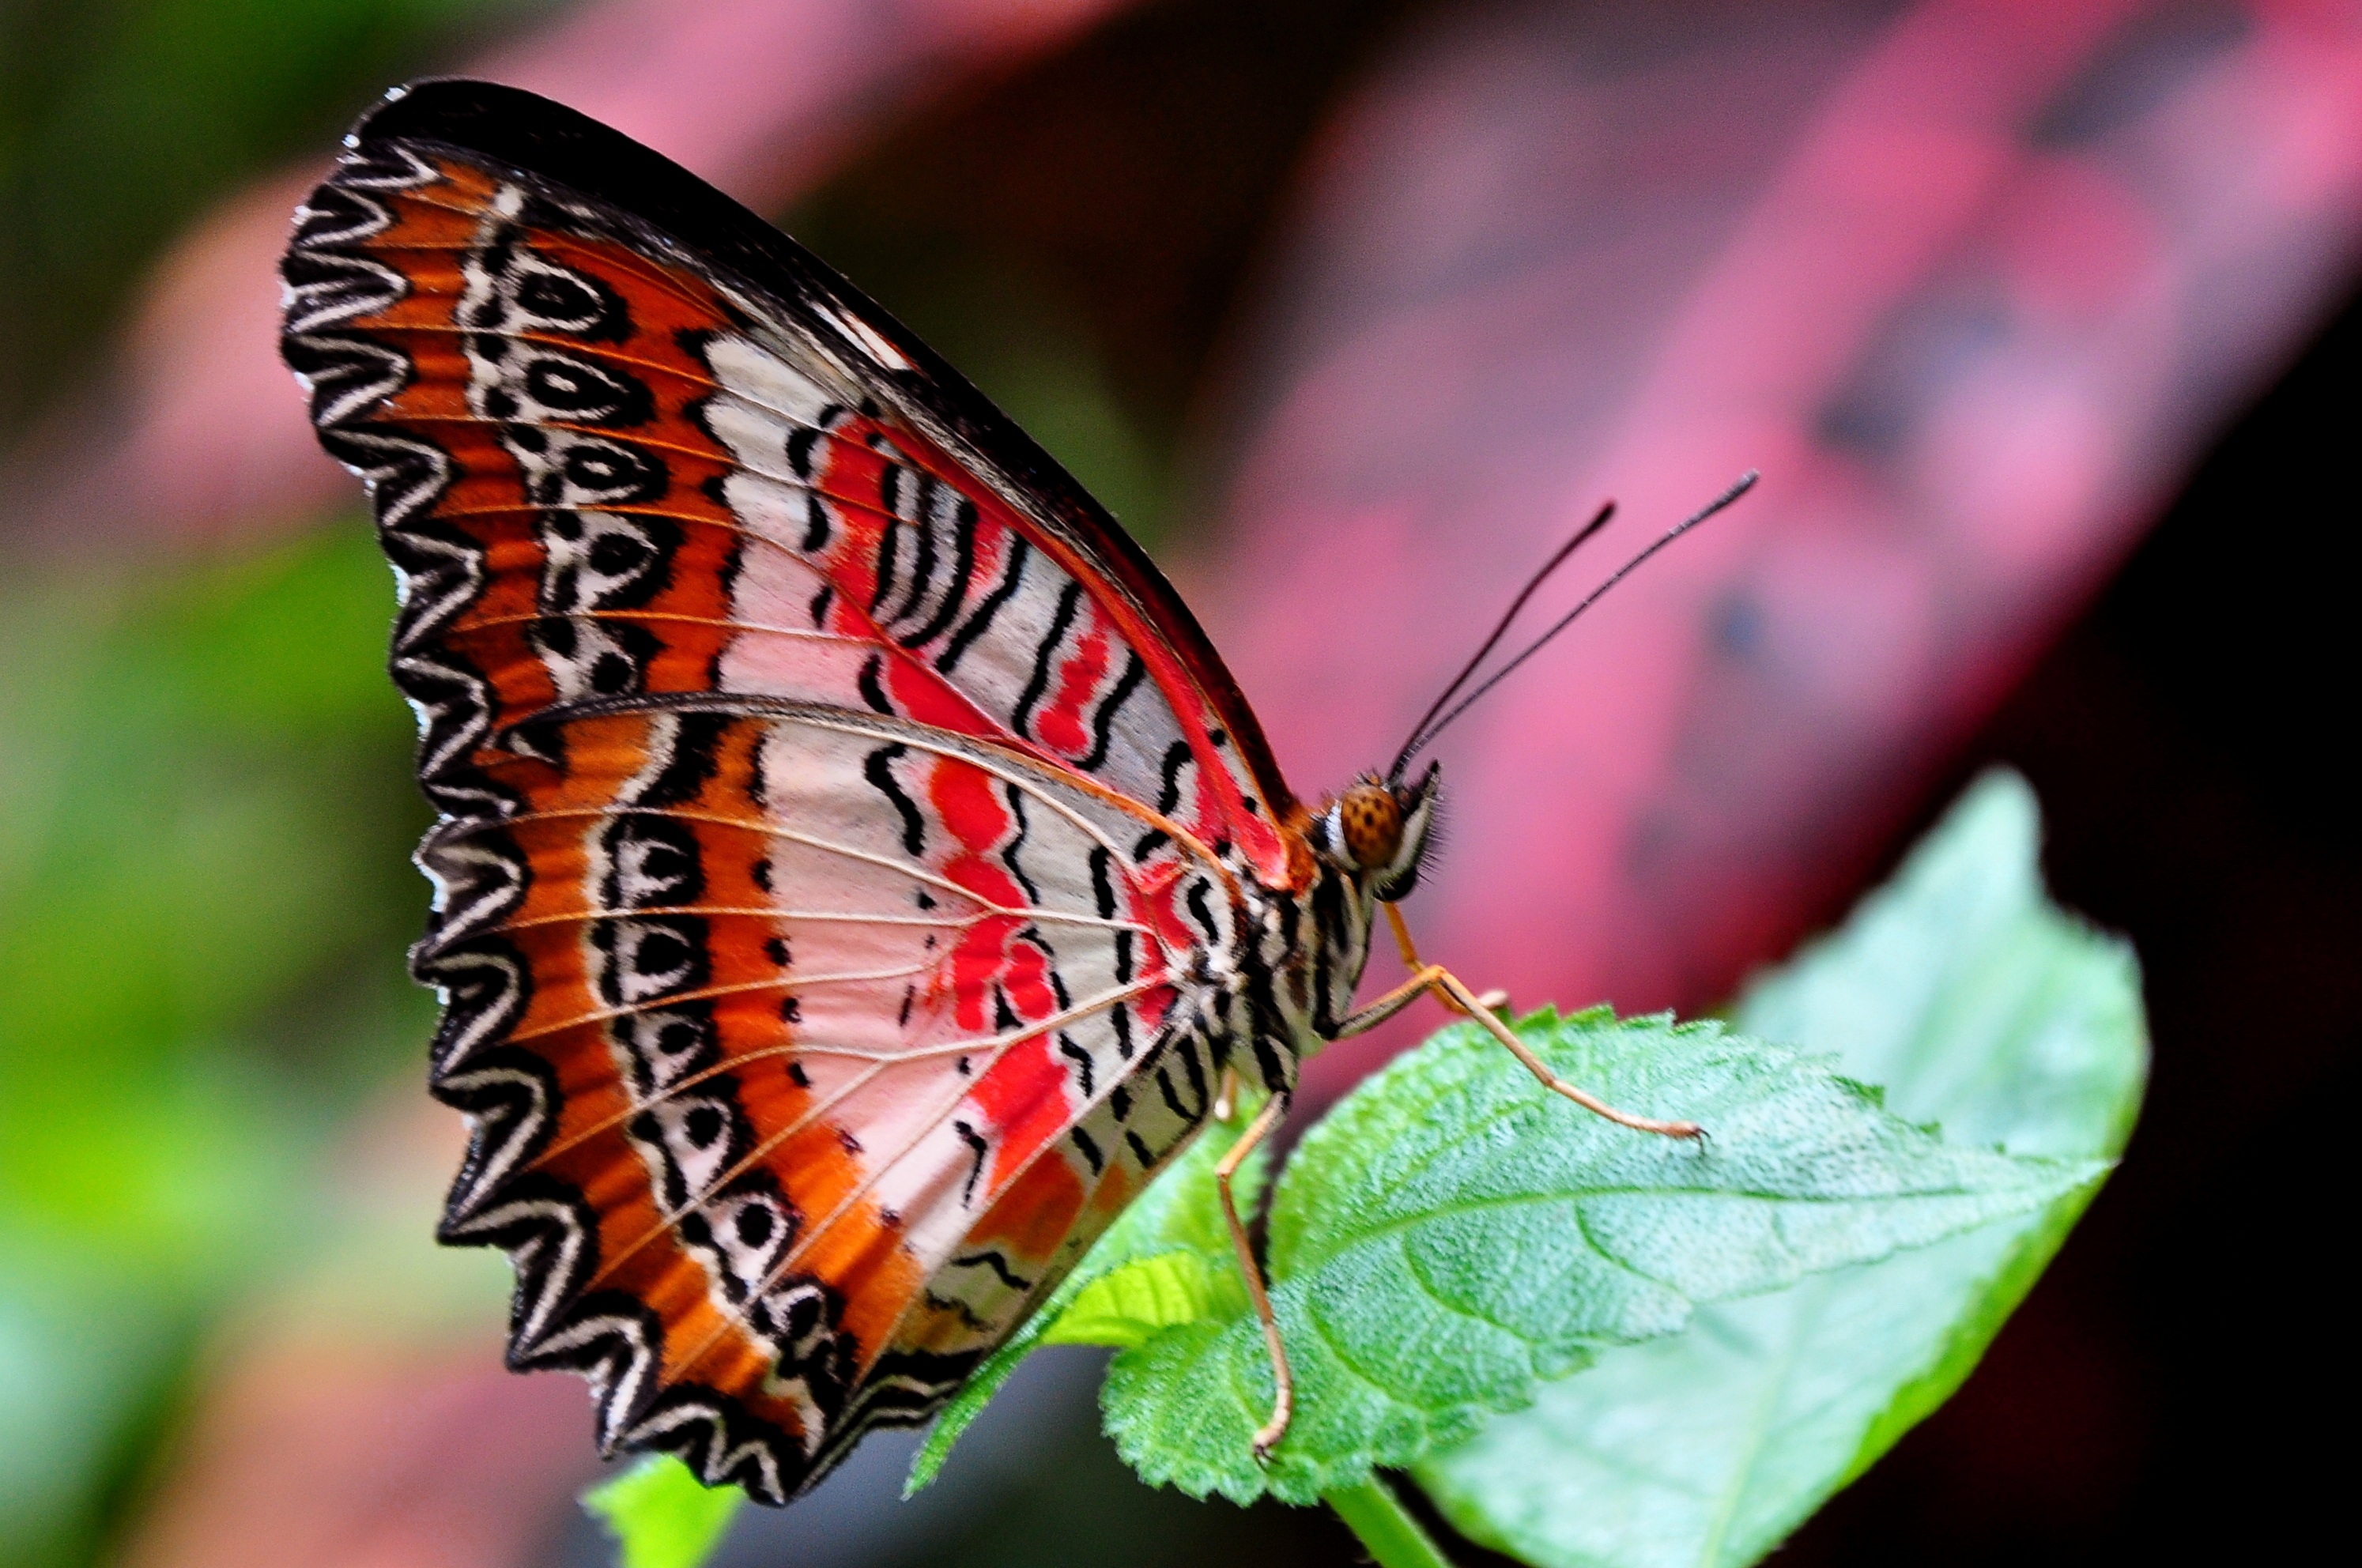
nature, wing, photography, leaf, flower, red, insect, butterfly, fauna, invertebrate, close up, monarch butterfly, wings, macro photography, organism, arthropod, lacewing, pollinator, red lacewing, cethosia biblis, moths and butterflies, lycaenid, brush footed butterfly, colias